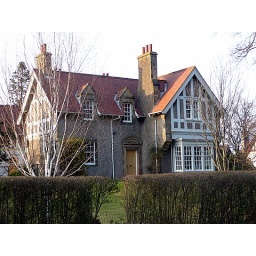
I love this house in my neighbourhood-look at that fabulous box bay window!